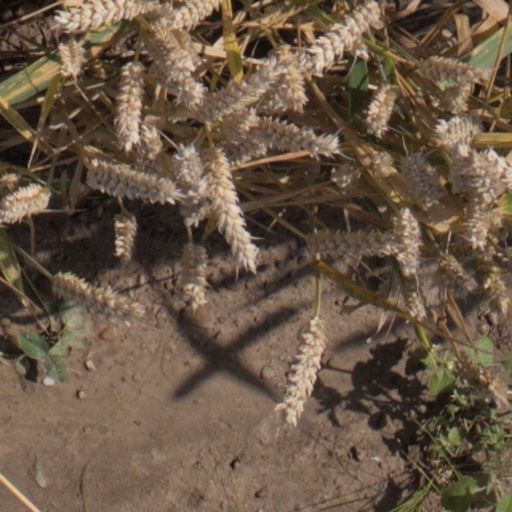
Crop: wheat